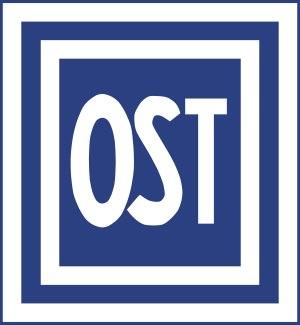
Le recours au travail forcé et à l'esclavage dans le Troisième Reich et dans toute l'Europe sous domination nazie pendant la Seconde Guerre mondiale fut d'une ampleur sans précédent. Ce fut une part importante, considérée comme vitale, de l'exploitation économique allemande des territoires conquis, contribuant également à l'extermination massive des populations en Europe occupée par les Allemands. Les Allemands ont environ mobilisés 12 millions de personnes dans près de vingt pays européens ; les deux tiers environ venaient d'Europe centrale et d'Europe de l'Est. De nombreux travailleurs succombèrent en raison de leurs conditions de vie dût aux mauvais traitements, une malnutrition sévère, ou sous la torture, ce qui étaient les principales causes de décès.
Pendant la Seconde Guerre mondiale, le terme Ostarbeiter était le terme officiel employé par le régime nazi pour désigner les travailleurs étrangers rassemblés d'Europe centrale et orientale dans le but d’effectuer des travaux forcés à la solde du Troisième Reich. Ces travailleurs forcés étaient principalement utilisés dans les entreprises de l'industrie de l'armement et de l'agriculture, afin de compenser la pénurie de travailleurs allemands liée à la guerre. Leur statut juridique a été déterminé en juin 1942 par le Ministerrat für die Reichsverteidigung.